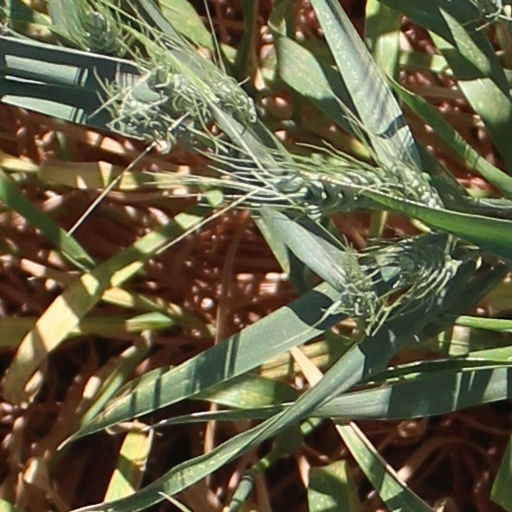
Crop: wheat